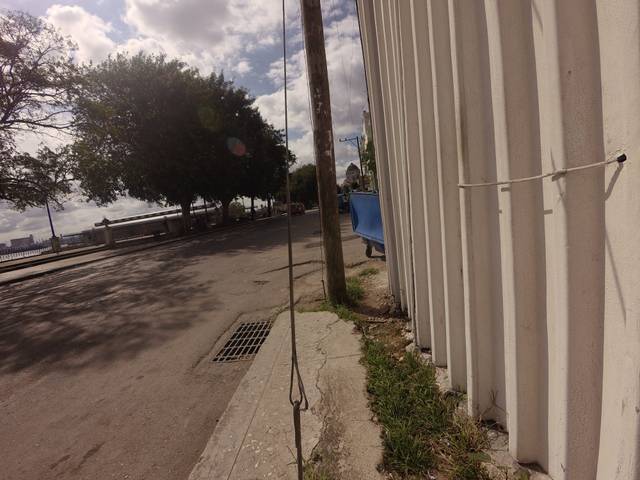
Region: Cuba
Coordinates: 23.133, -82.348